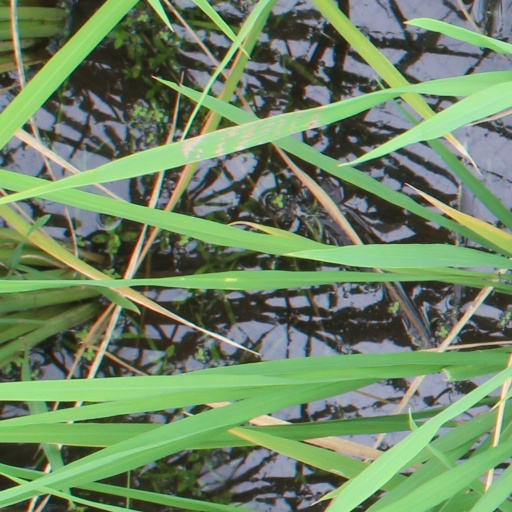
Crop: rice